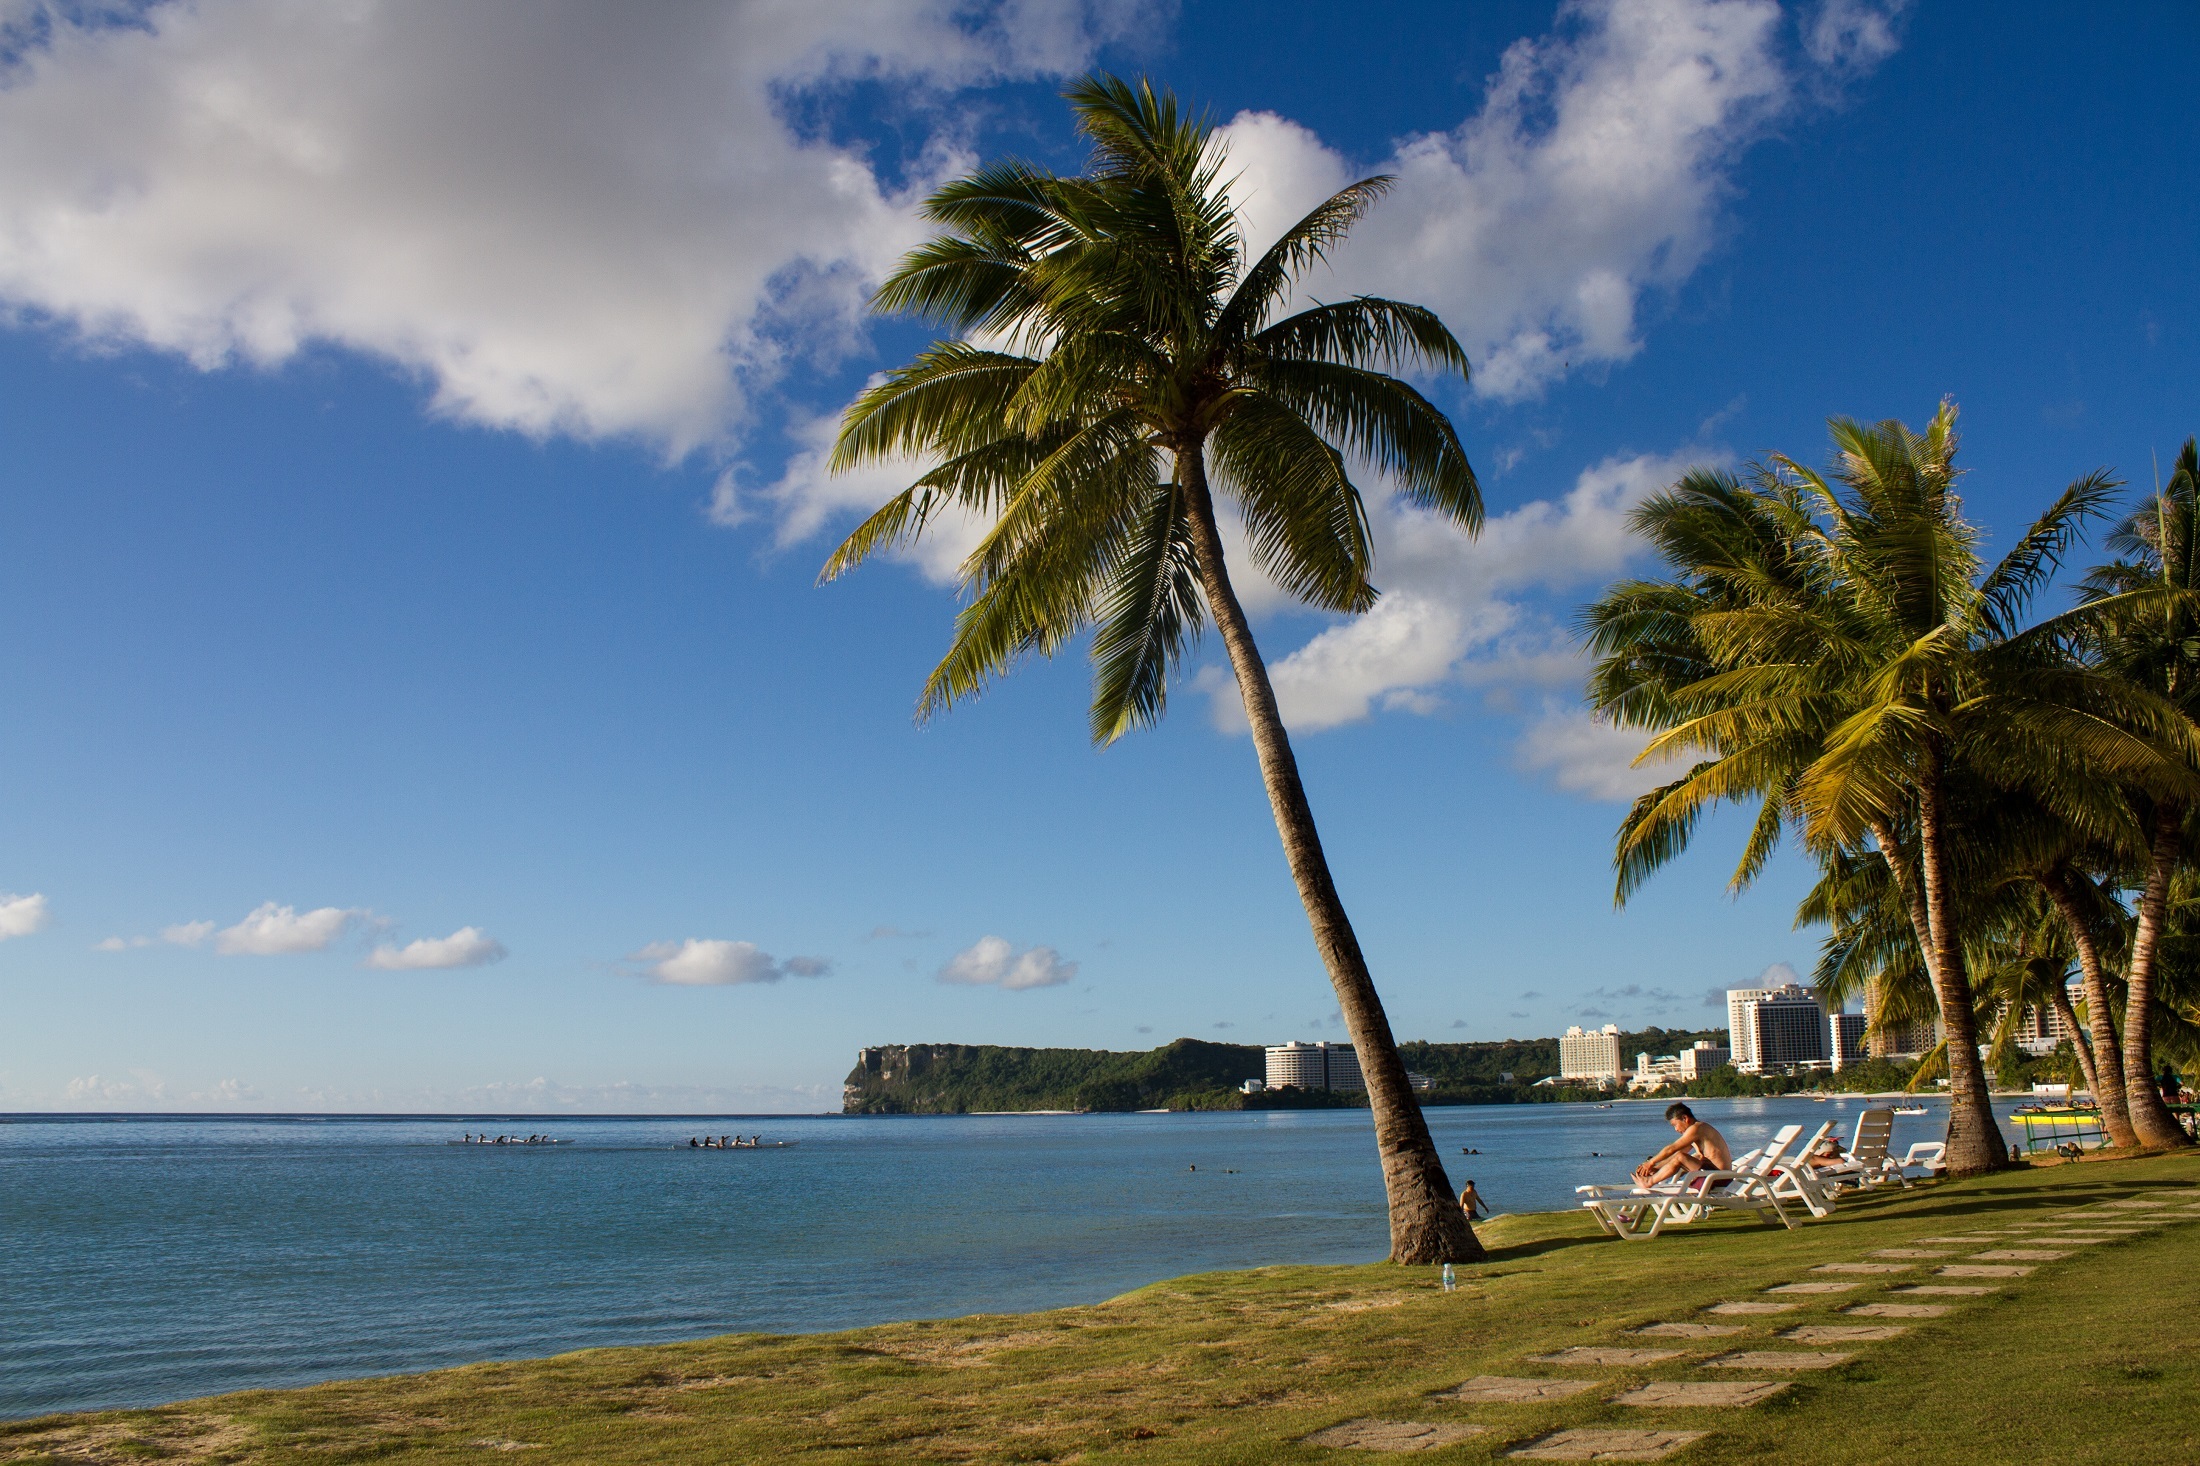
beach, sea, coast, tree, water, outdoor, ocean, horizon, plant, sky, sun, shore, panorama, vacation, coastline, tan, scenic, tropical, seascape, holiday, bay, island, blue, body of water, relaxing, sunny, clouds, resort, tourists, caribbean, hotels, palm trees, tropics, cape, woody plant, arecales, palm family